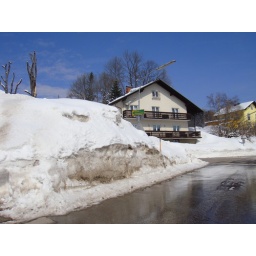
Do not park the car in the street before snow truck passes